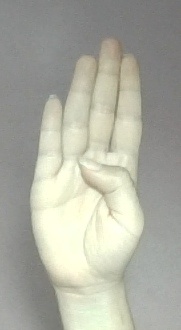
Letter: kaaf